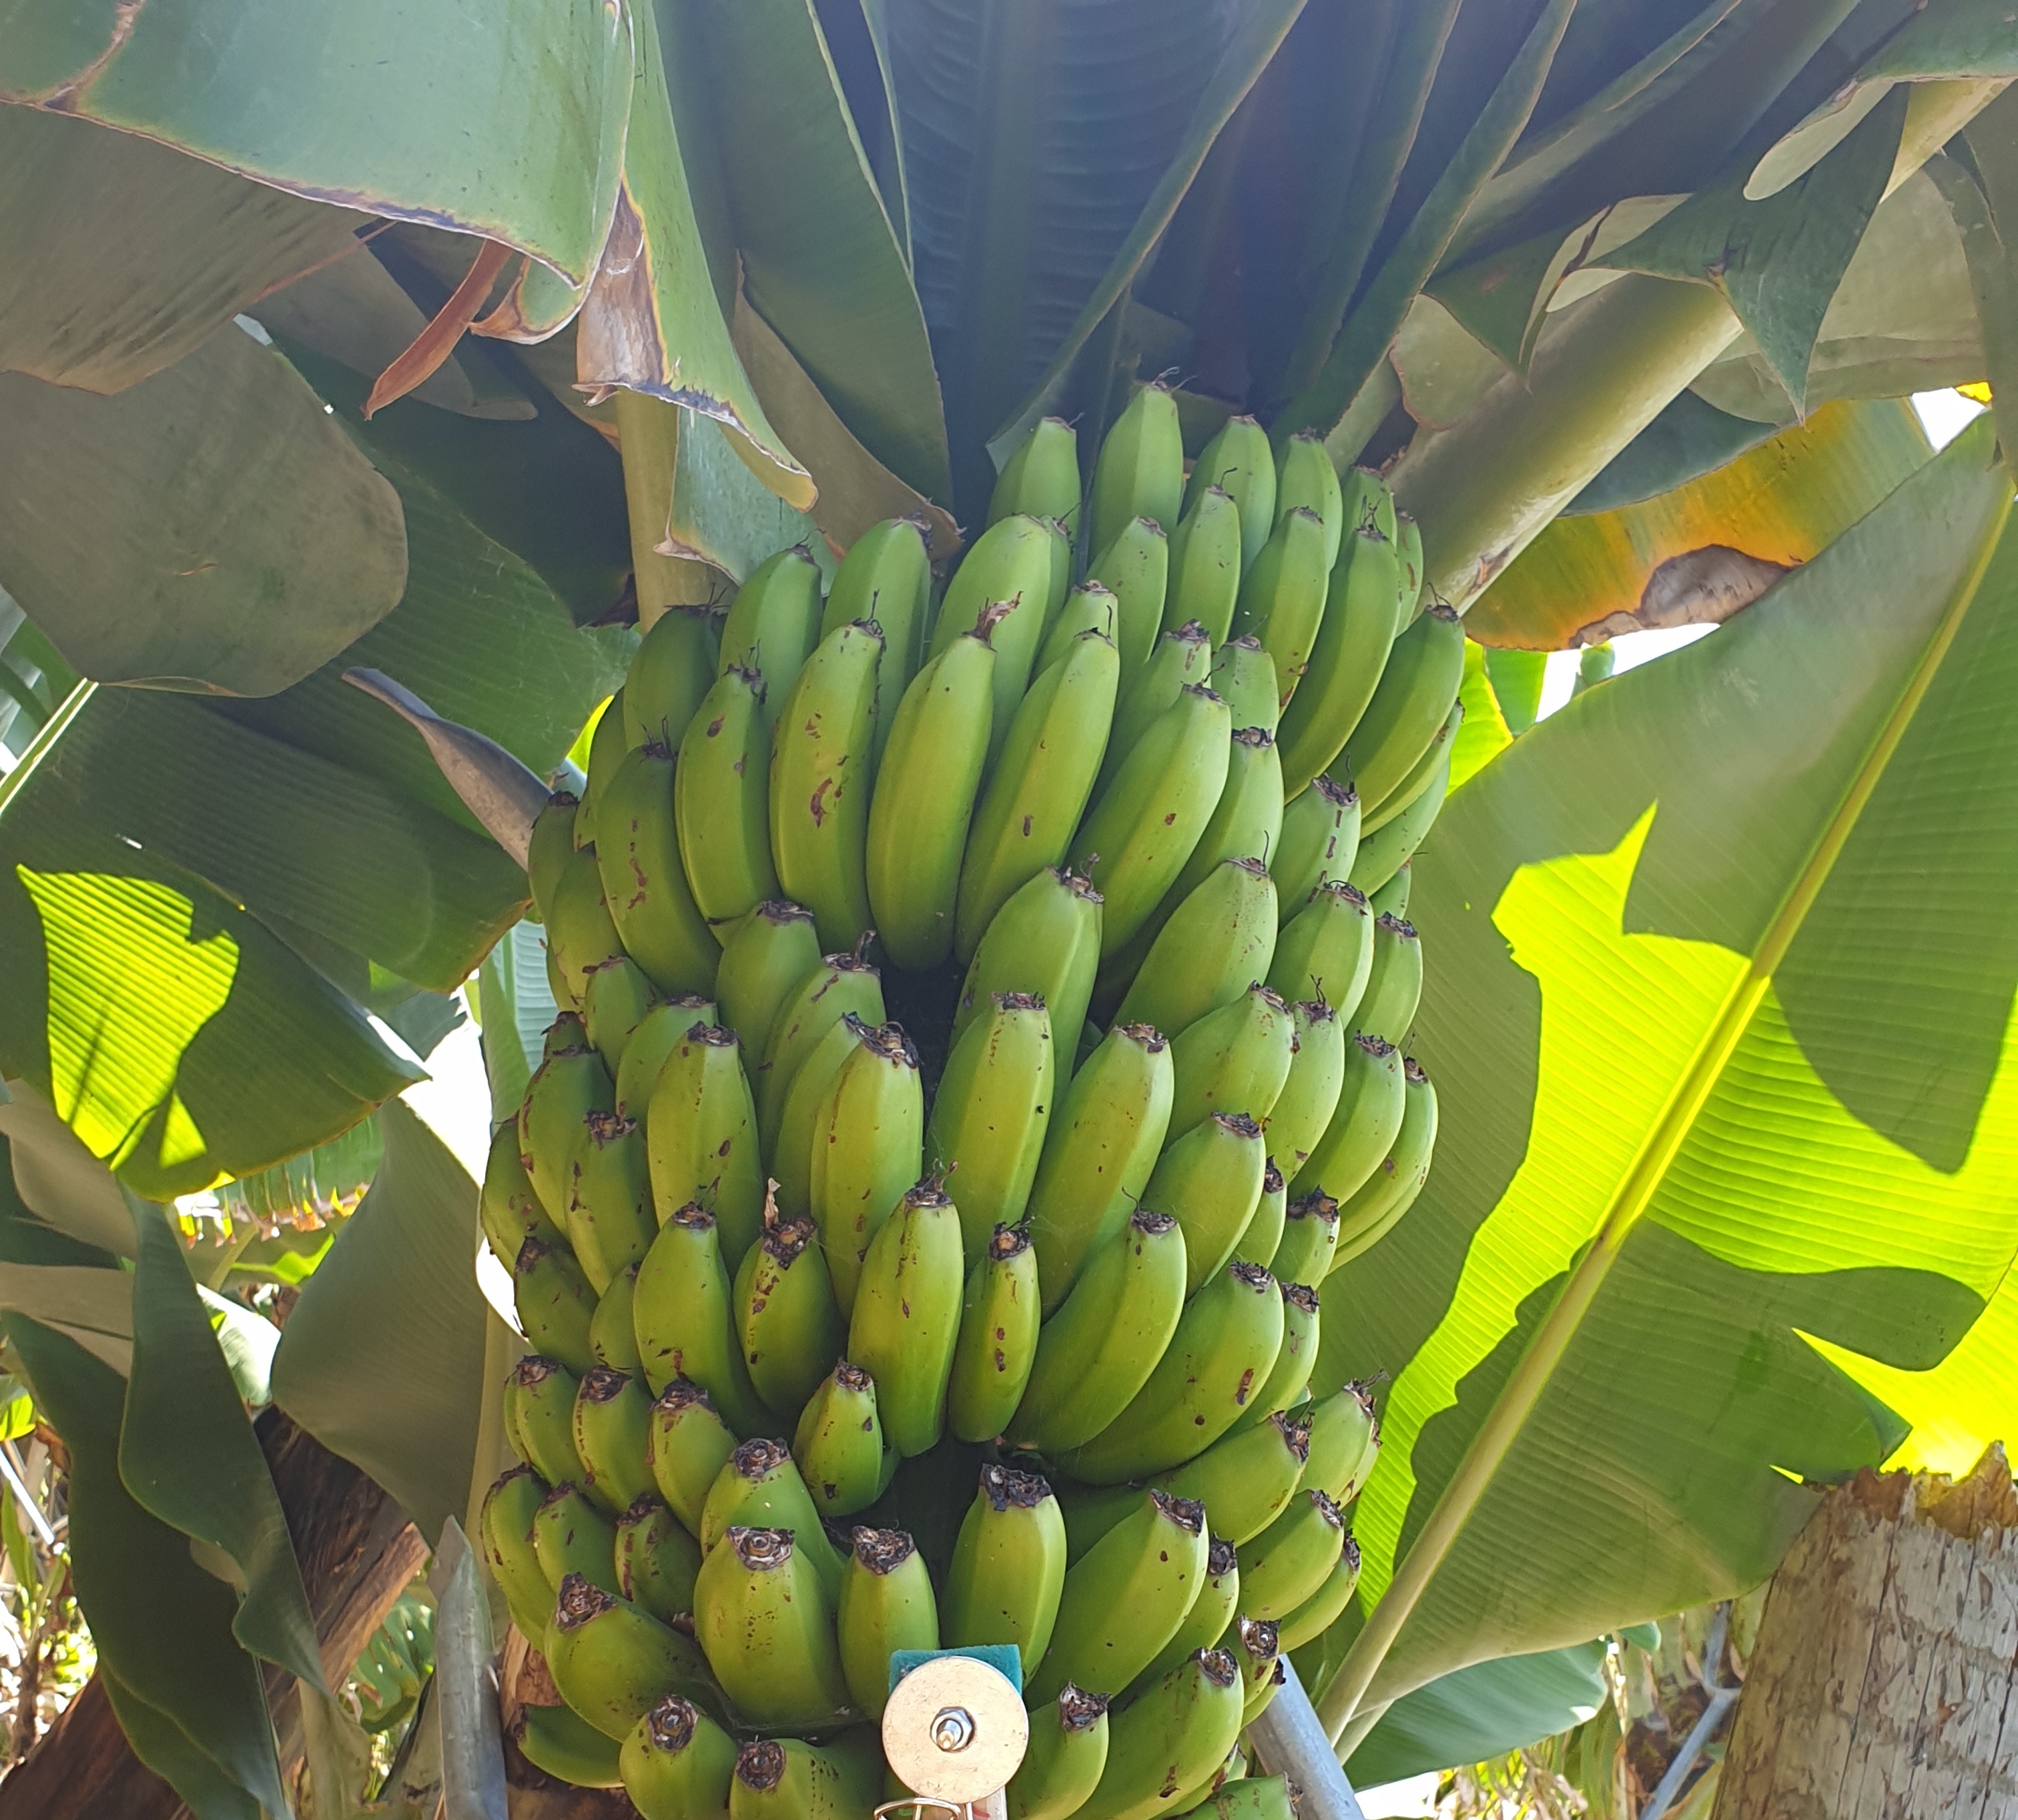
Label: Keep